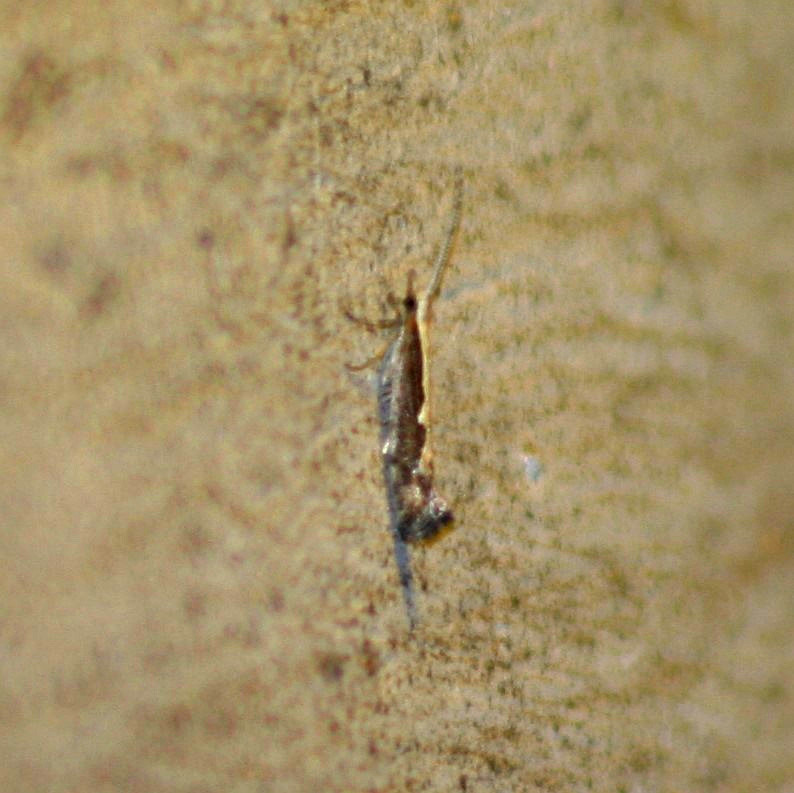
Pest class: diamondback_moth